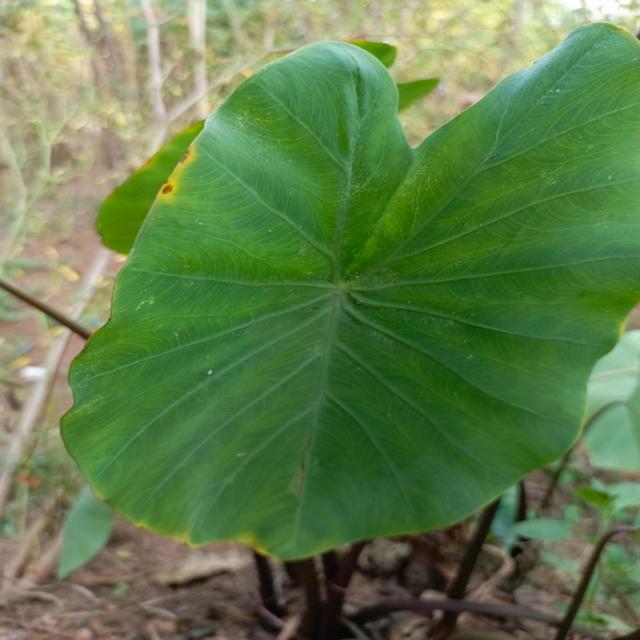
Label: Early_Blight